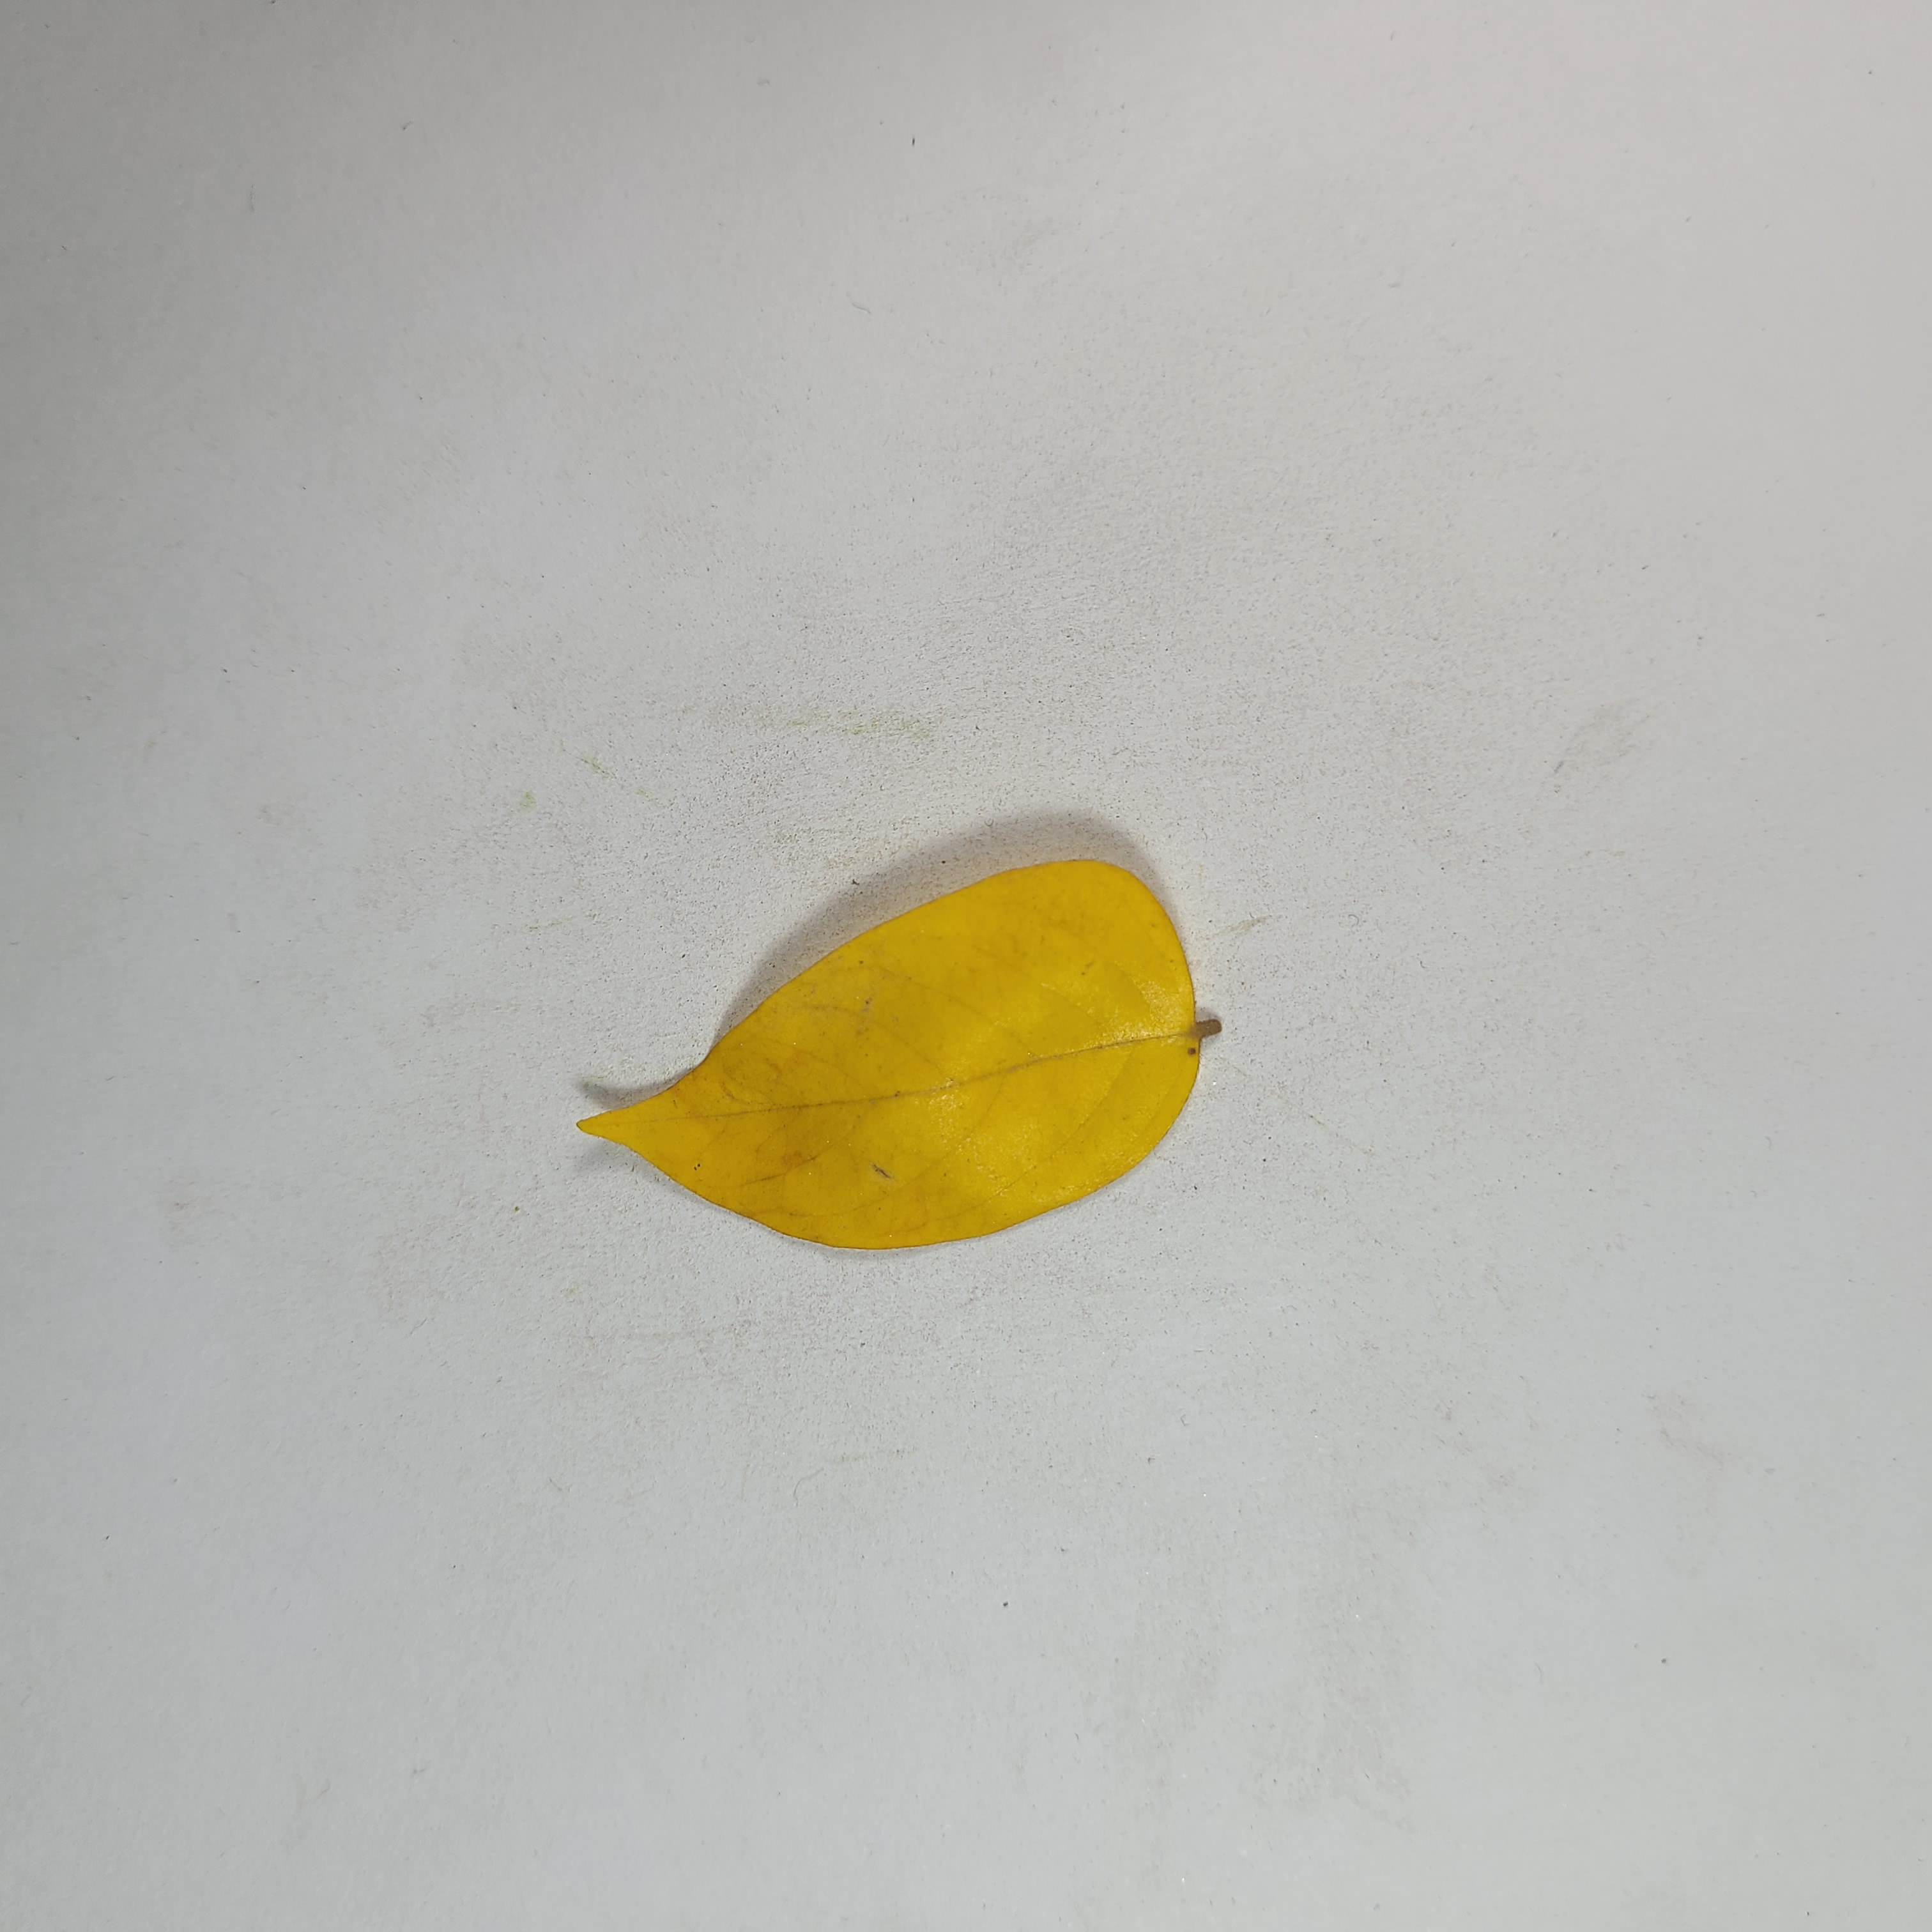
Label: Yellow Leaves